Scandinavian hunter-gatherer

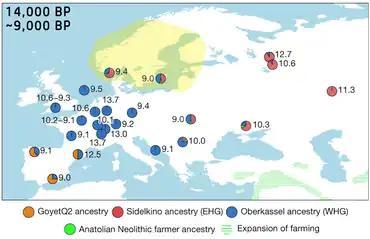
Genetic ancestry of hunter-gatherers in Europe between 14 ka BP and 9 ka BP, with the main area of Scandinavian hunter-gatherers (SHG) in yellow. Individual numbers correspond to calibrated sample dates.

In archaeogenetics, the term Scandinavian hunter-gatherer (SHG) is the name given to a distinct ancestral component that represents descent from Mesolithic hunter-gatherers of Scandinavia. Genetic studies suggest that the SHGs were a mix of western hunter-gatherers (WHGs) initially populating Scandinavia from the south during the Holocene, and eastern hunter-gatherers (EHGs), who later entered Scandinavia from the north along the Norwegian coast. During the Neolithic, they admixed further with Early European Farmers (EEFs) and Western Steppe Herders (WSHs). Genetic continuity has been detected between the SHGs and members of the Pitted Ware culture (PWC), and to a certain degree, between SHGs and modern northern Europeans. The Sámi, on the other hand, have been found to be completely unrelated to the PWC.